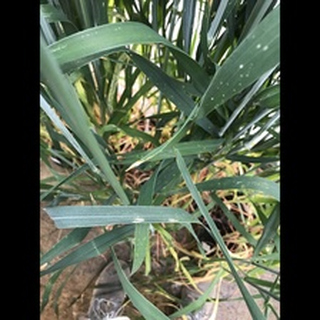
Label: wheat_mildew